WWE 2K23

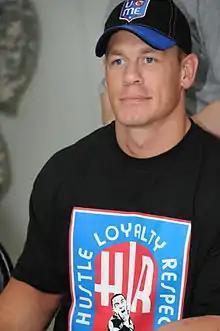
John Cena stars in all three versions of the cover.

Like its predecessor, "WWE 2K23" features arcade and simulation wrestling gameplay. WarGames is featured for the first time in a WWE 2K game, and the Royal Rumble match now supports online multiplayer with up to eight players. Referee voiceovers have been revamped with different voices and unique lines when the pinfall occurs.